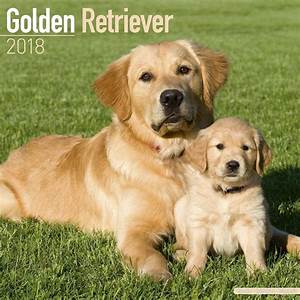
Label: cane